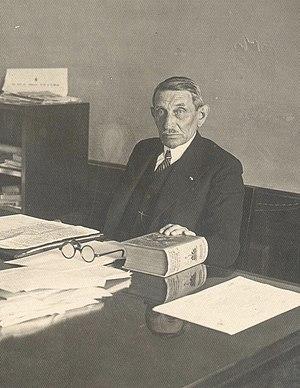
Pandeli Evangjeli est un homme politique albanais devenu premier ministre de son pays par deux fois. Il a été le premier orthodoxe à devenir chef du gouvernement albanais.